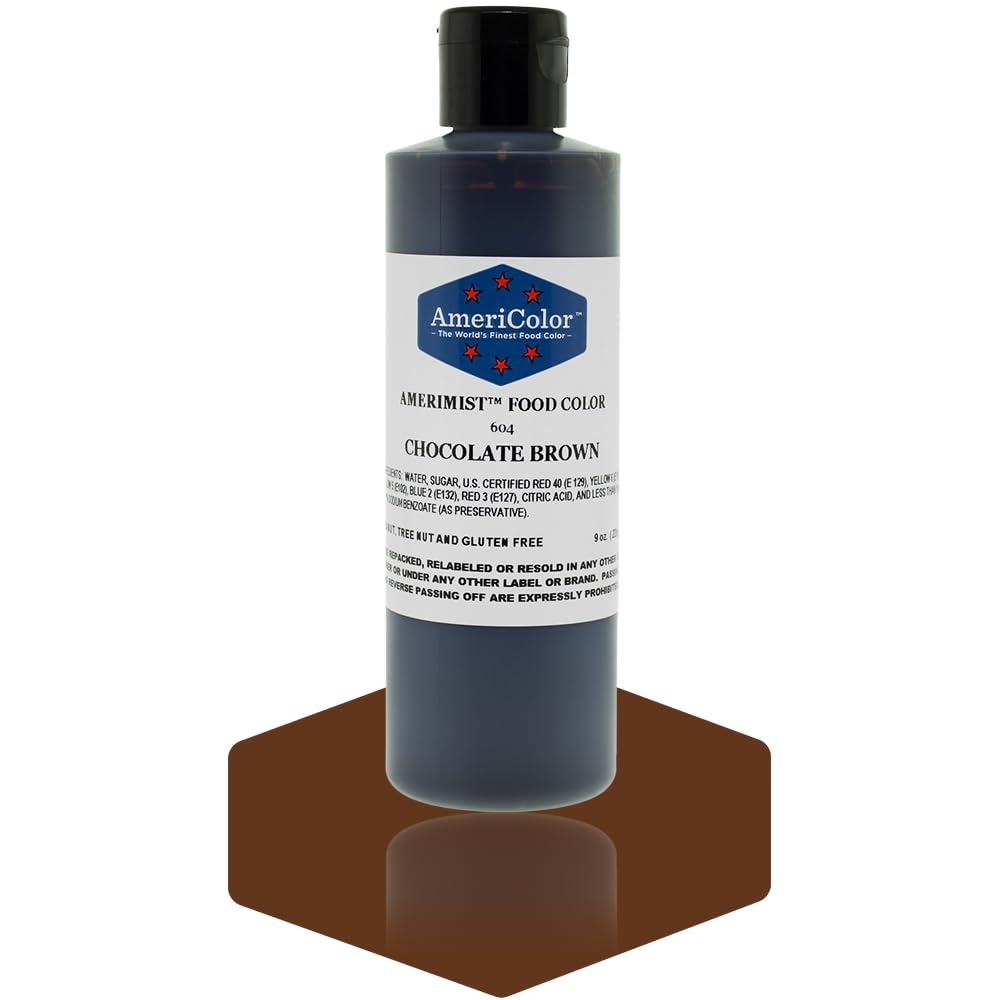
Item Name: AmeriColor AmeriMist Chocolate Brown Airbrush Food Color, 9 oz
Bullet Point 1: One 9 oz bottle of AmeriMist airbrush food color
Bullet Point 2: Super strong, highly concentrated color—goes farther to save you money
Bullet Point 3: Works beautifully when sprayed onto hard to color icings
Bullet Point 4: Can be painted on with a brush or used in an airbrush unit
Bullet Point 5: No need to dilute, cleans up easily with water
Product Description: AmeriMist is a super-strength, highly concentrated spray-on air brush food color that is extremely effective—even on hard to color non-dairy whipped toppings and icings. AmeriMist air brush colors prevent the need to over-spray, eliminating water spots and preventing icing from breaking down. AmeriMist is available in the same colors as AmeriColor Soft Gel Paste, with the same vibrant tones.
Value: 9.0
Unit: Fl Oz

Price: 16